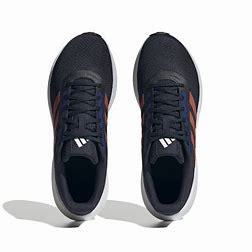
Brand: Adidas
Model: Runfalcon 5